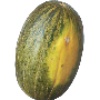
Label: melon_piel_de_sapo